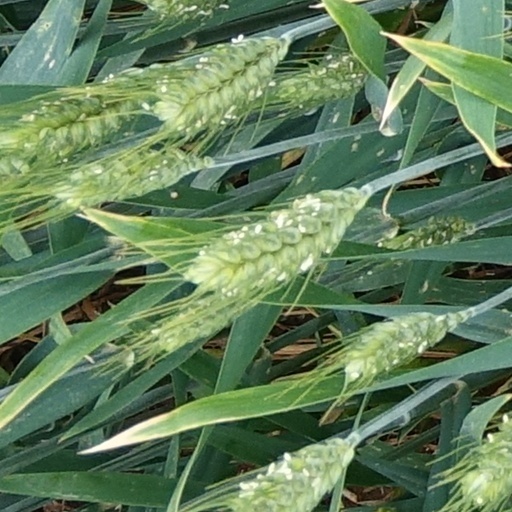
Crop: wheat